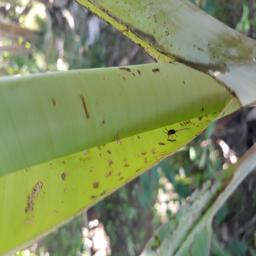
Label: BANANA APHIDS